10th Magritte Awards

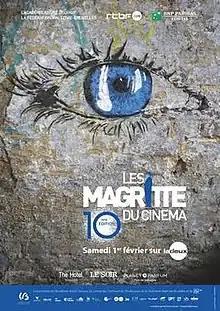
Official poster

The 10th Magritte Awards ceremony, presented by the Académie André Delvaux, honored the best films of 2019 in Belgium. It took place on 1 February 2020, at the Square, in the historic site of Mont des Arts, Brussels. During the ceremony, the Académie André Delvaux presented Magritte Awards in 22 categories. The ceremony was televised in Belgium by La Deux. Actor Pascal Duquenne presided the ceremony, while comedian Kody hosted the show for the first time.